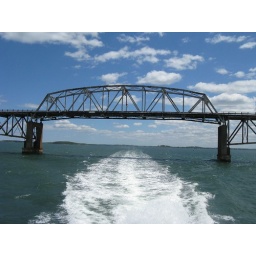
Our boat went under this bridge on the way to Spectacle Island, before returning to Long Wharf..